Alfred Waterhouse

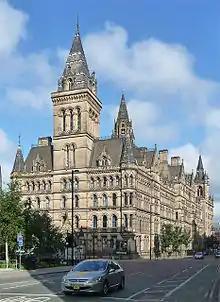
Manchester Town Hall, showing the rear facade on Cooper Street left and the Princess Street facade right

Waterhouse's hospital designs all date from later in his career. These include: the Lister Institute of Preventive Medicine in Chelsea (1898–1903); the Royal Alexandra Hospital in Rhyl (1899–1902); added the Jubilee Wing to Nottingham General Hospital (1900); Saint Mary's Hospital, Manchester (1899–1901). Architecturally the two most important of his hospitals were Liverpool Royal Infirmary and University College Hospital London.